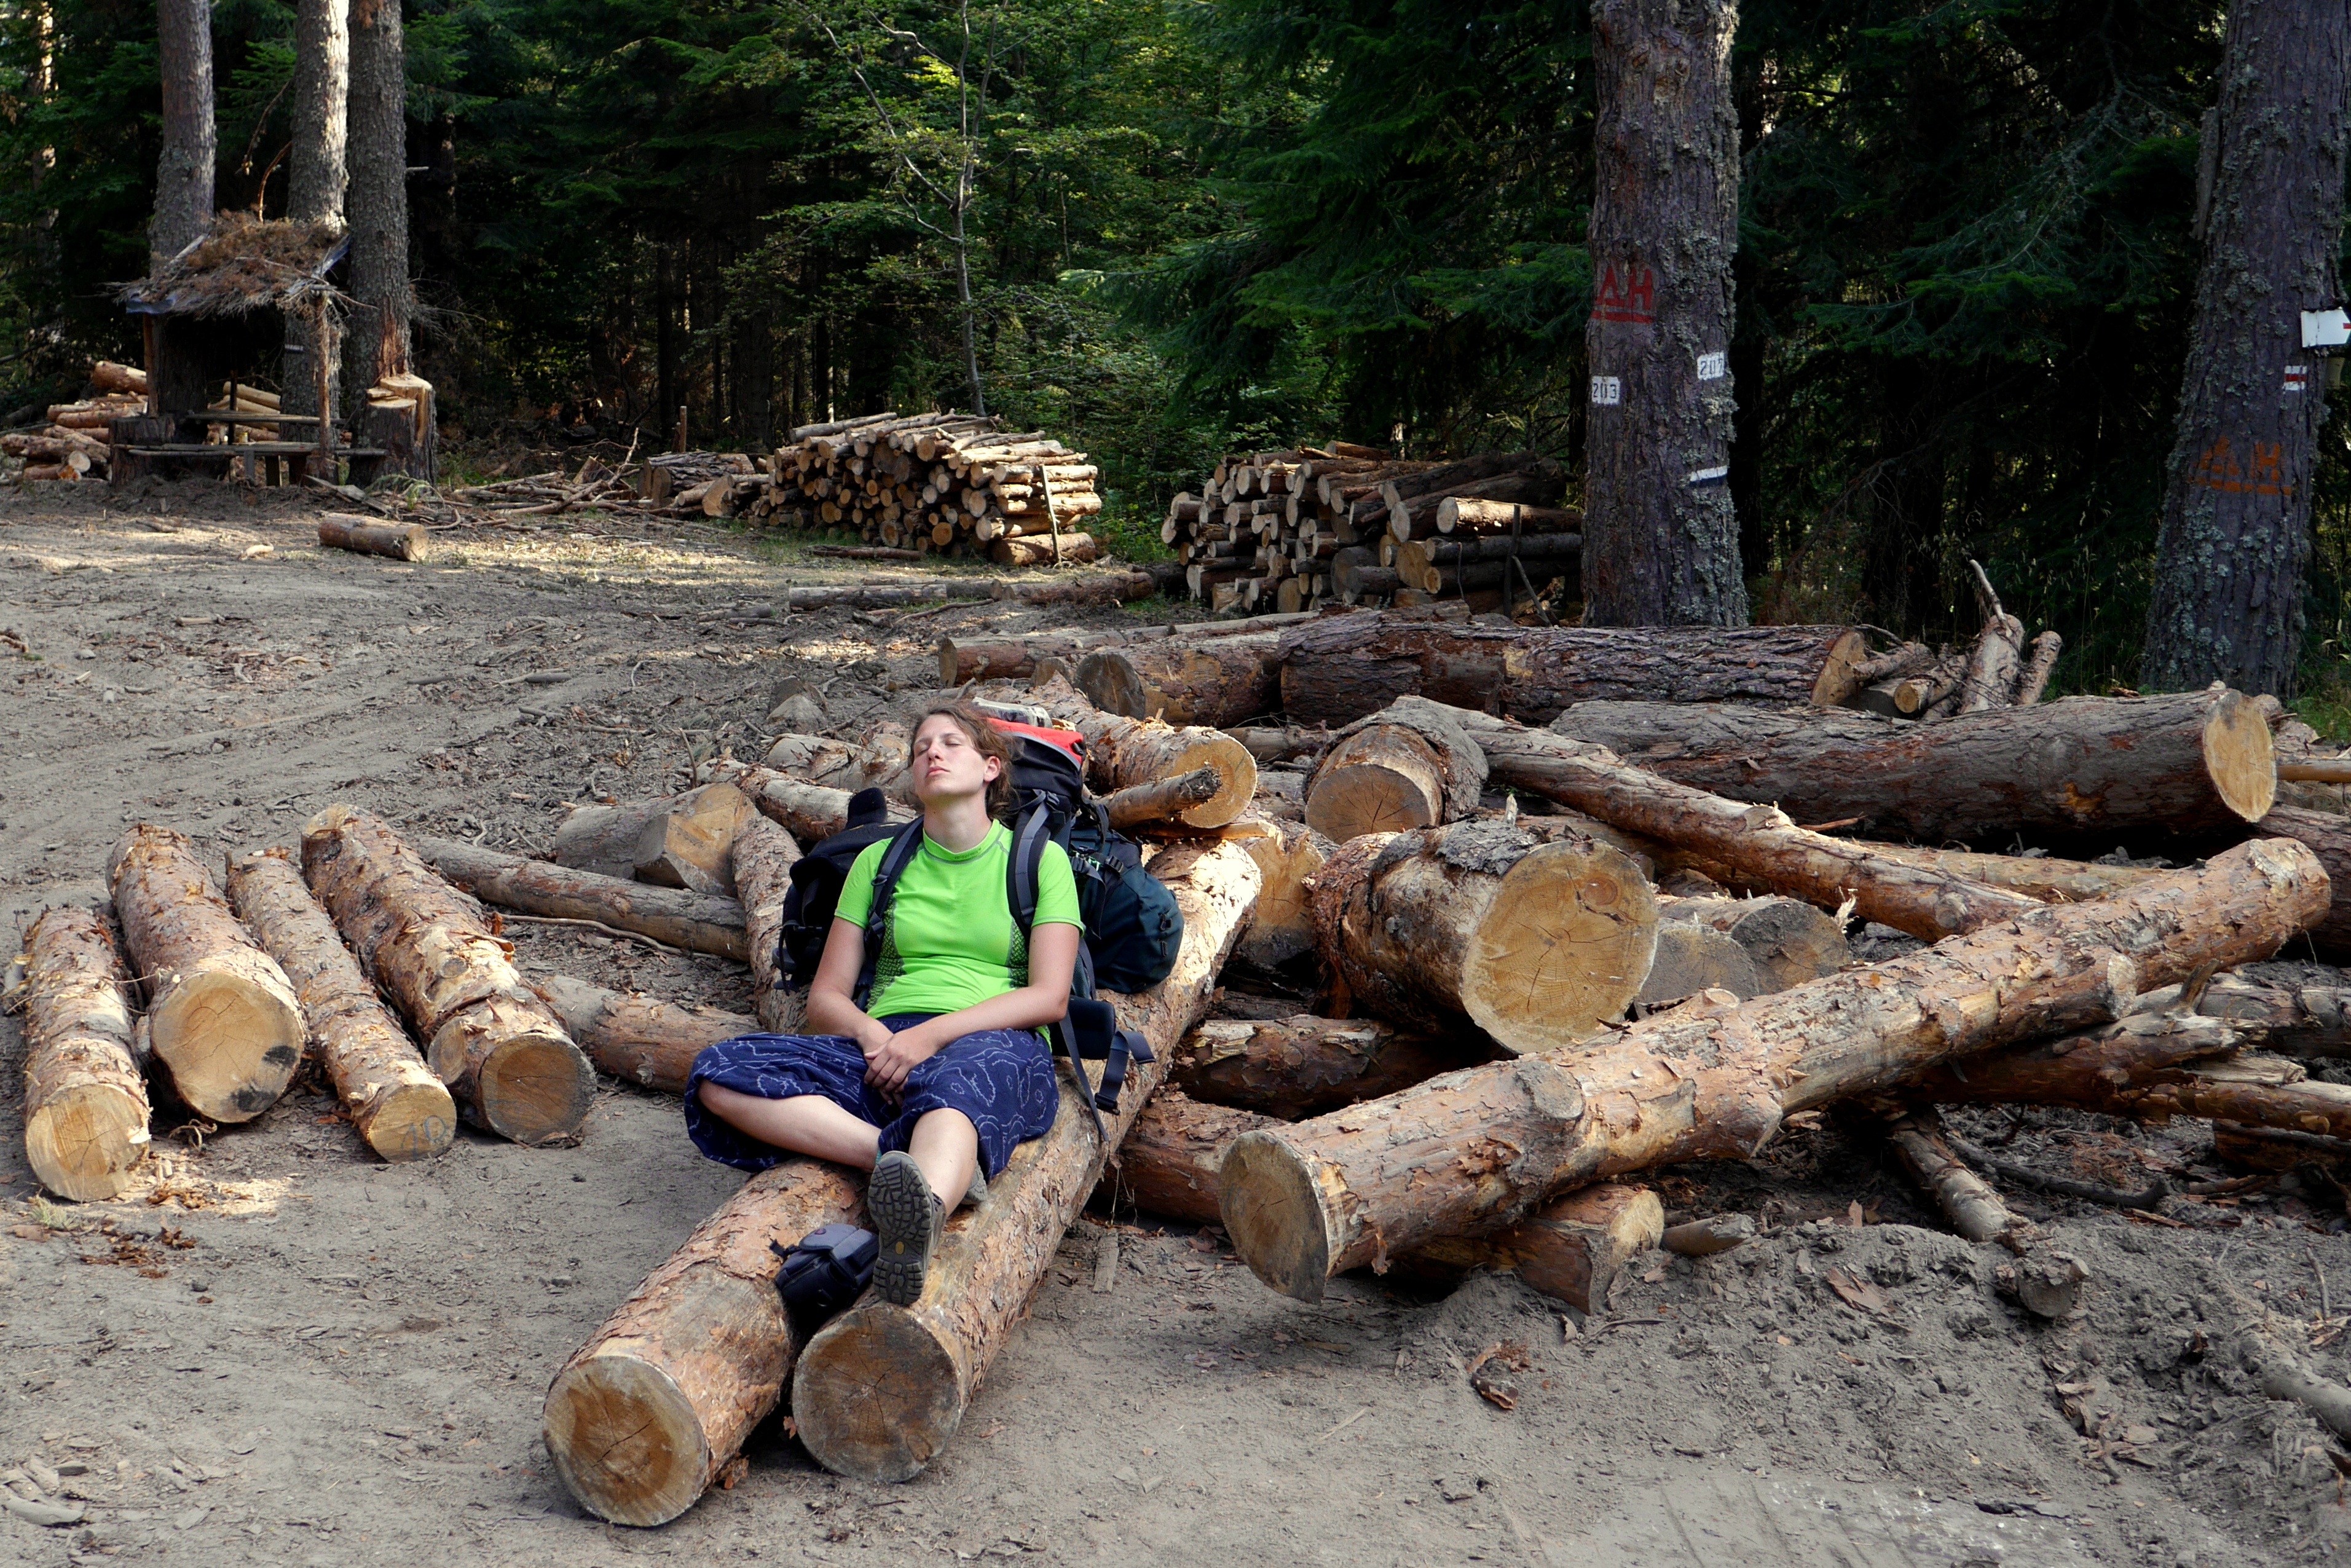
man, tree, nature, forest, wood, girl, jungle, tourism, trees, logging, fatigue, bulgaria, breather, slash, rila